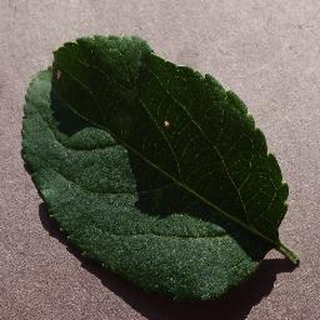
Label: healthy_apple